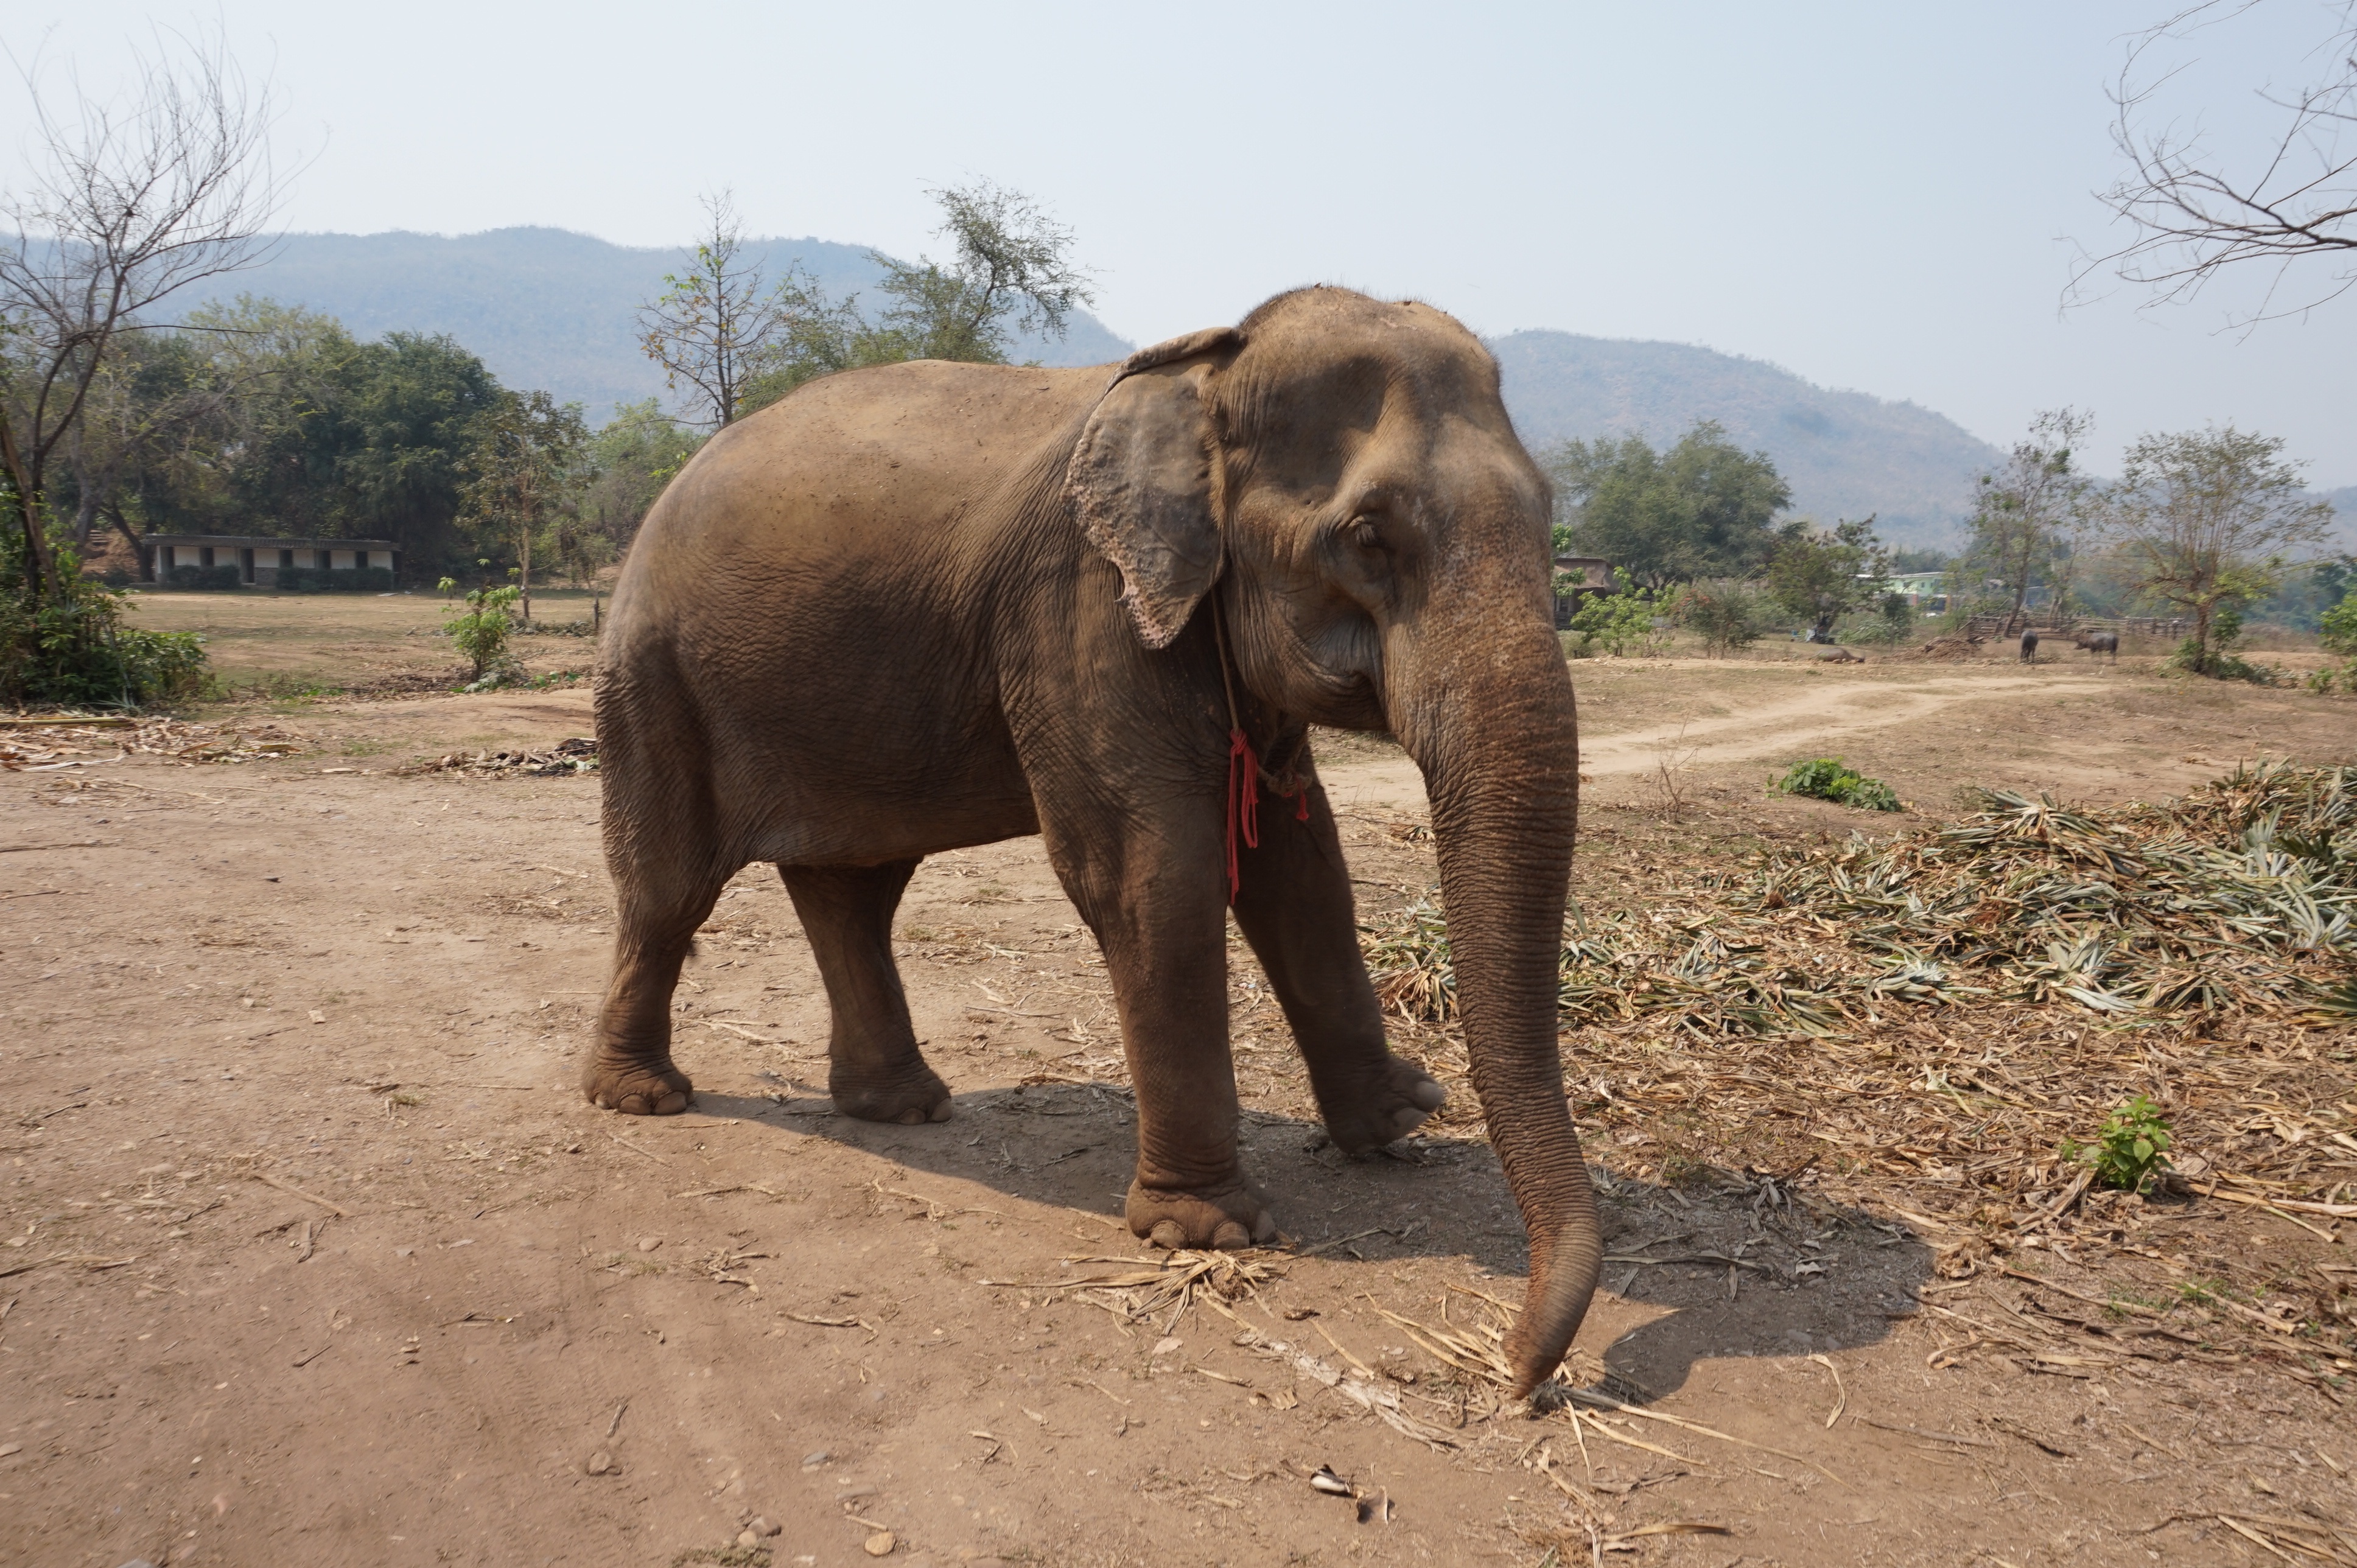
nature, animal, wildlife, zoo, mammal, fauna, savanna, elephant, thailand, sanctuary, safari, indian elephant, african elephant, elephants and mammoths, mahout